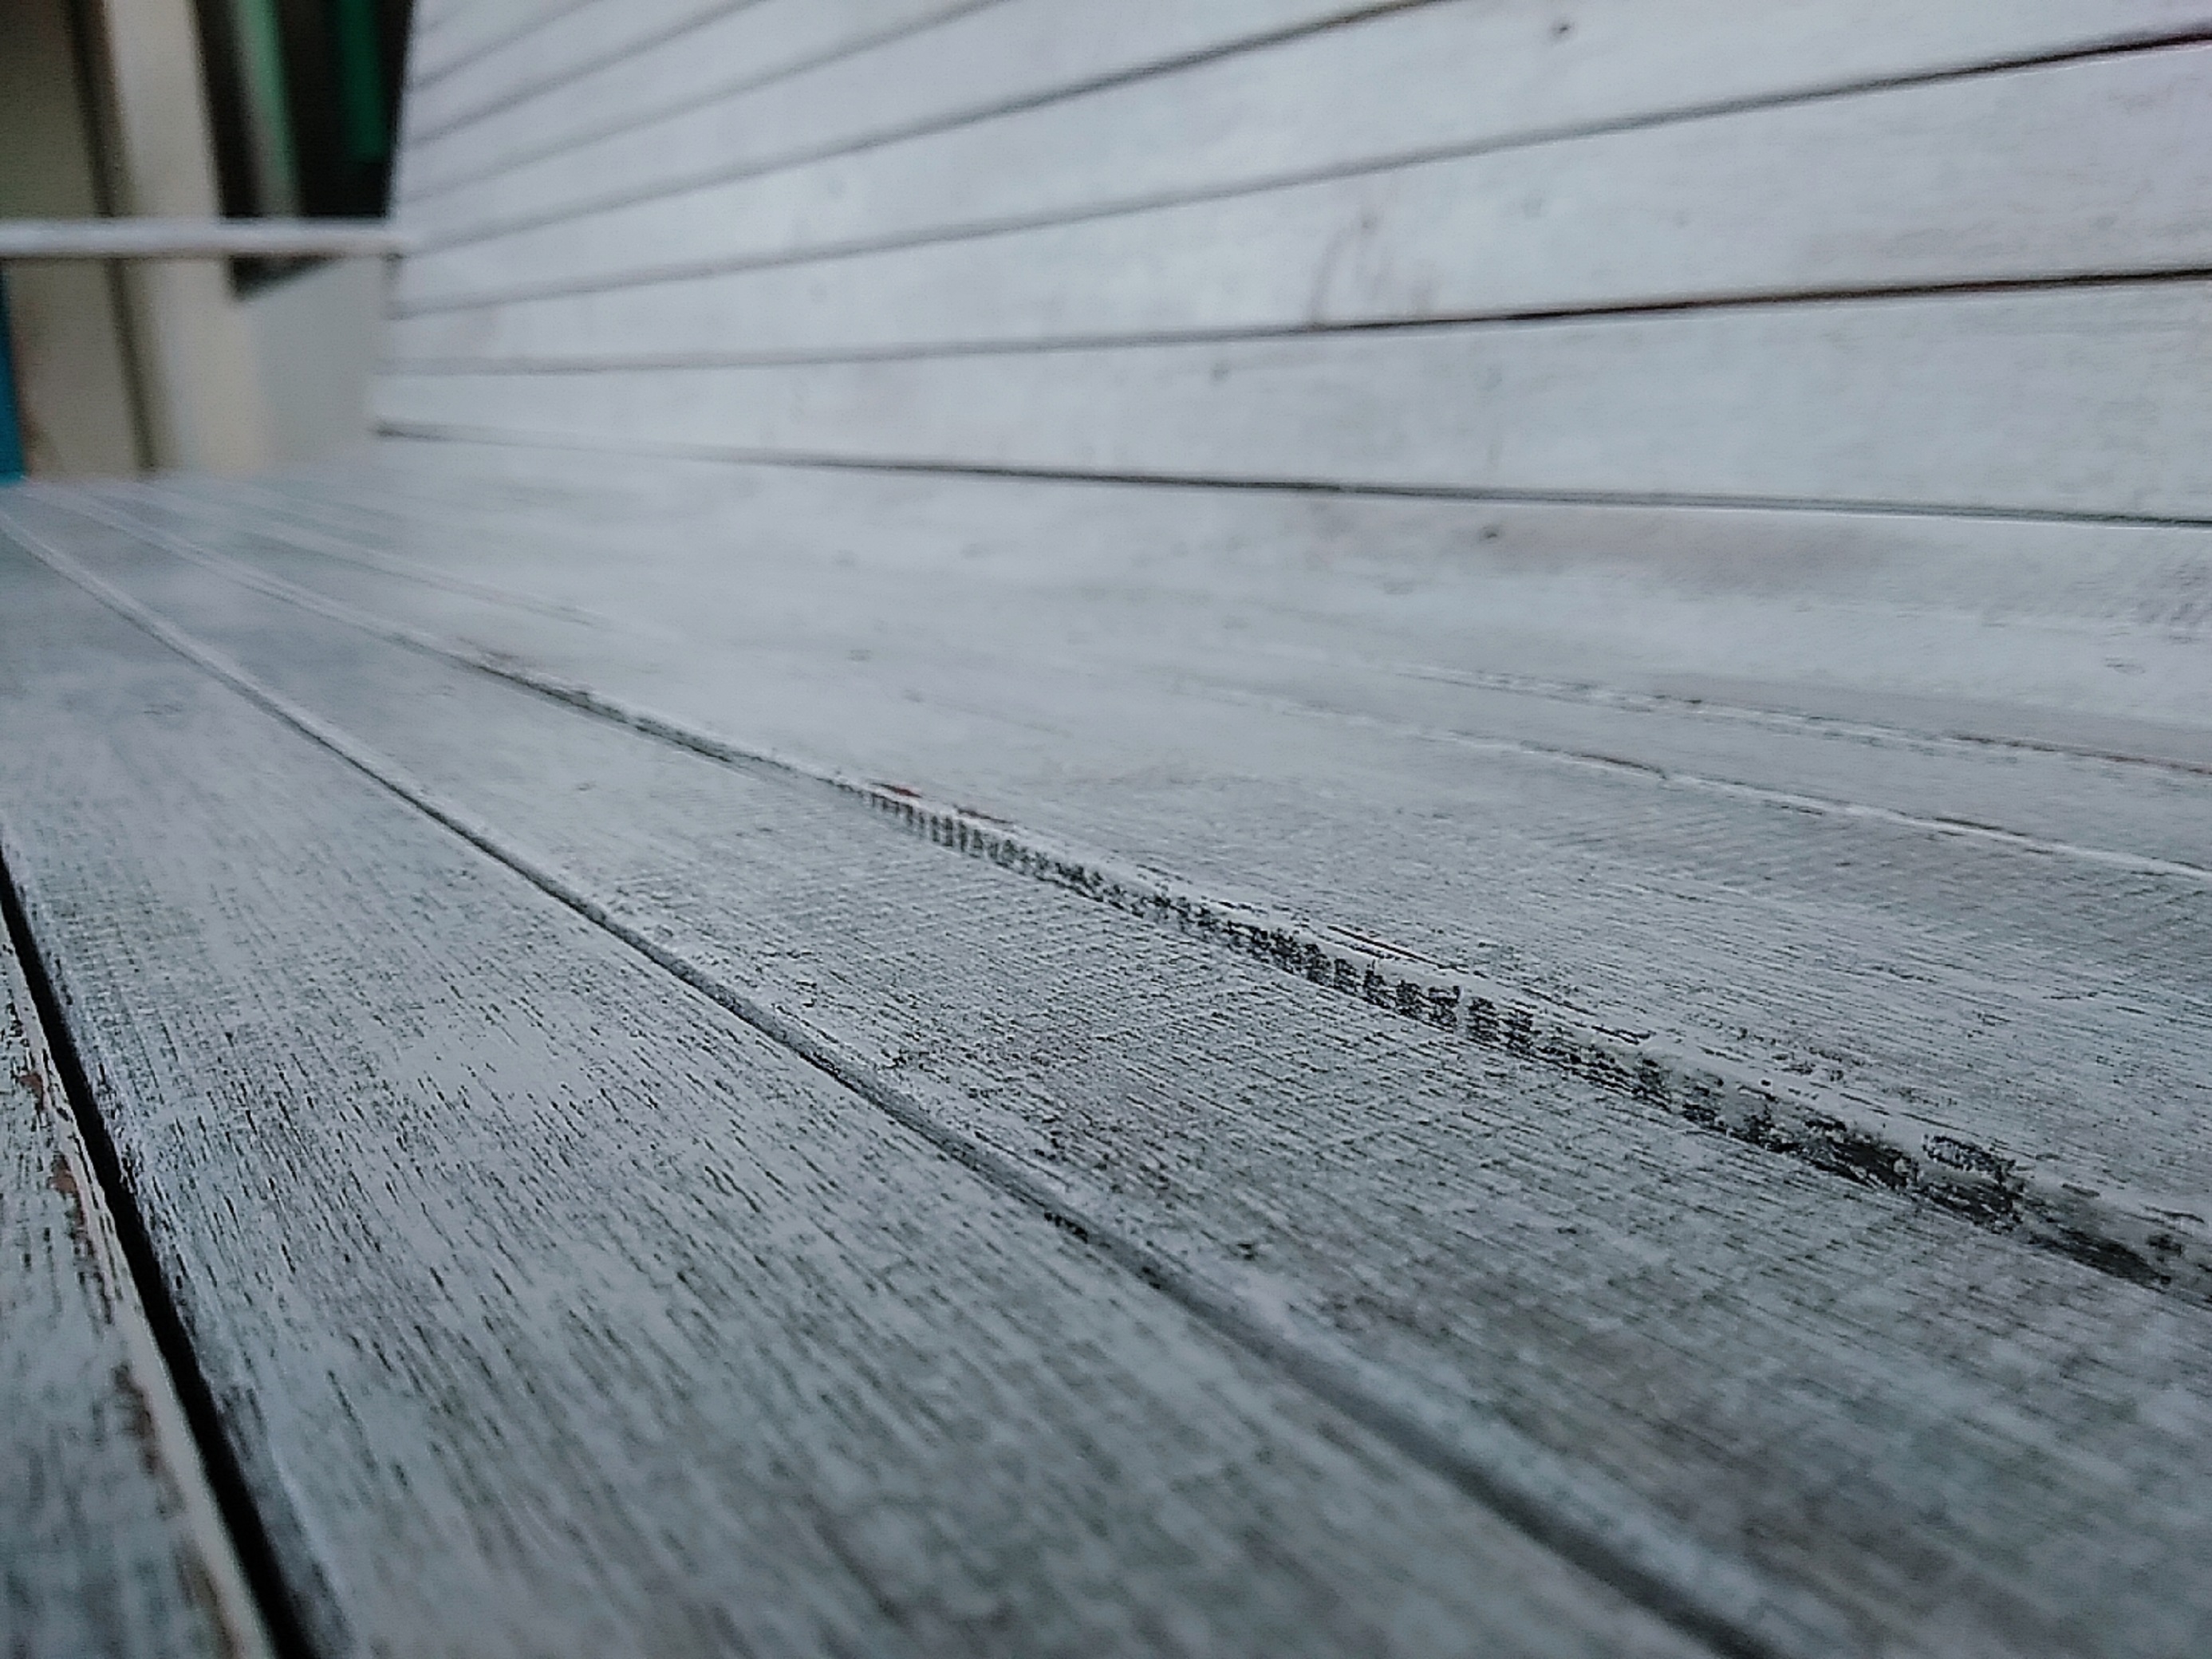
art, wood, wood stain, hardwood, line, plank, siding, floor, deck, tree, architecture, plywood, flooring, wood flooring, lumber, pattern, composite material